Blood Money (1997 film)

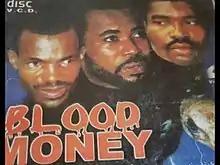

Blood Money: The Vulture Men, also known as Blood Money, is a 1997 Nigerian occult film directed by Chico Ejiro and starring Kanayo O. Kanayo, Zack Orji, Francis Agu, Steve Eboh, Francis Duru, Sam Dede, and Ejike Asiegbu.